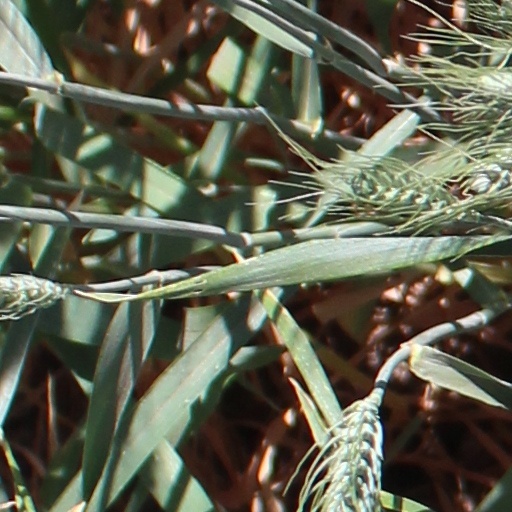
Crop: wheat